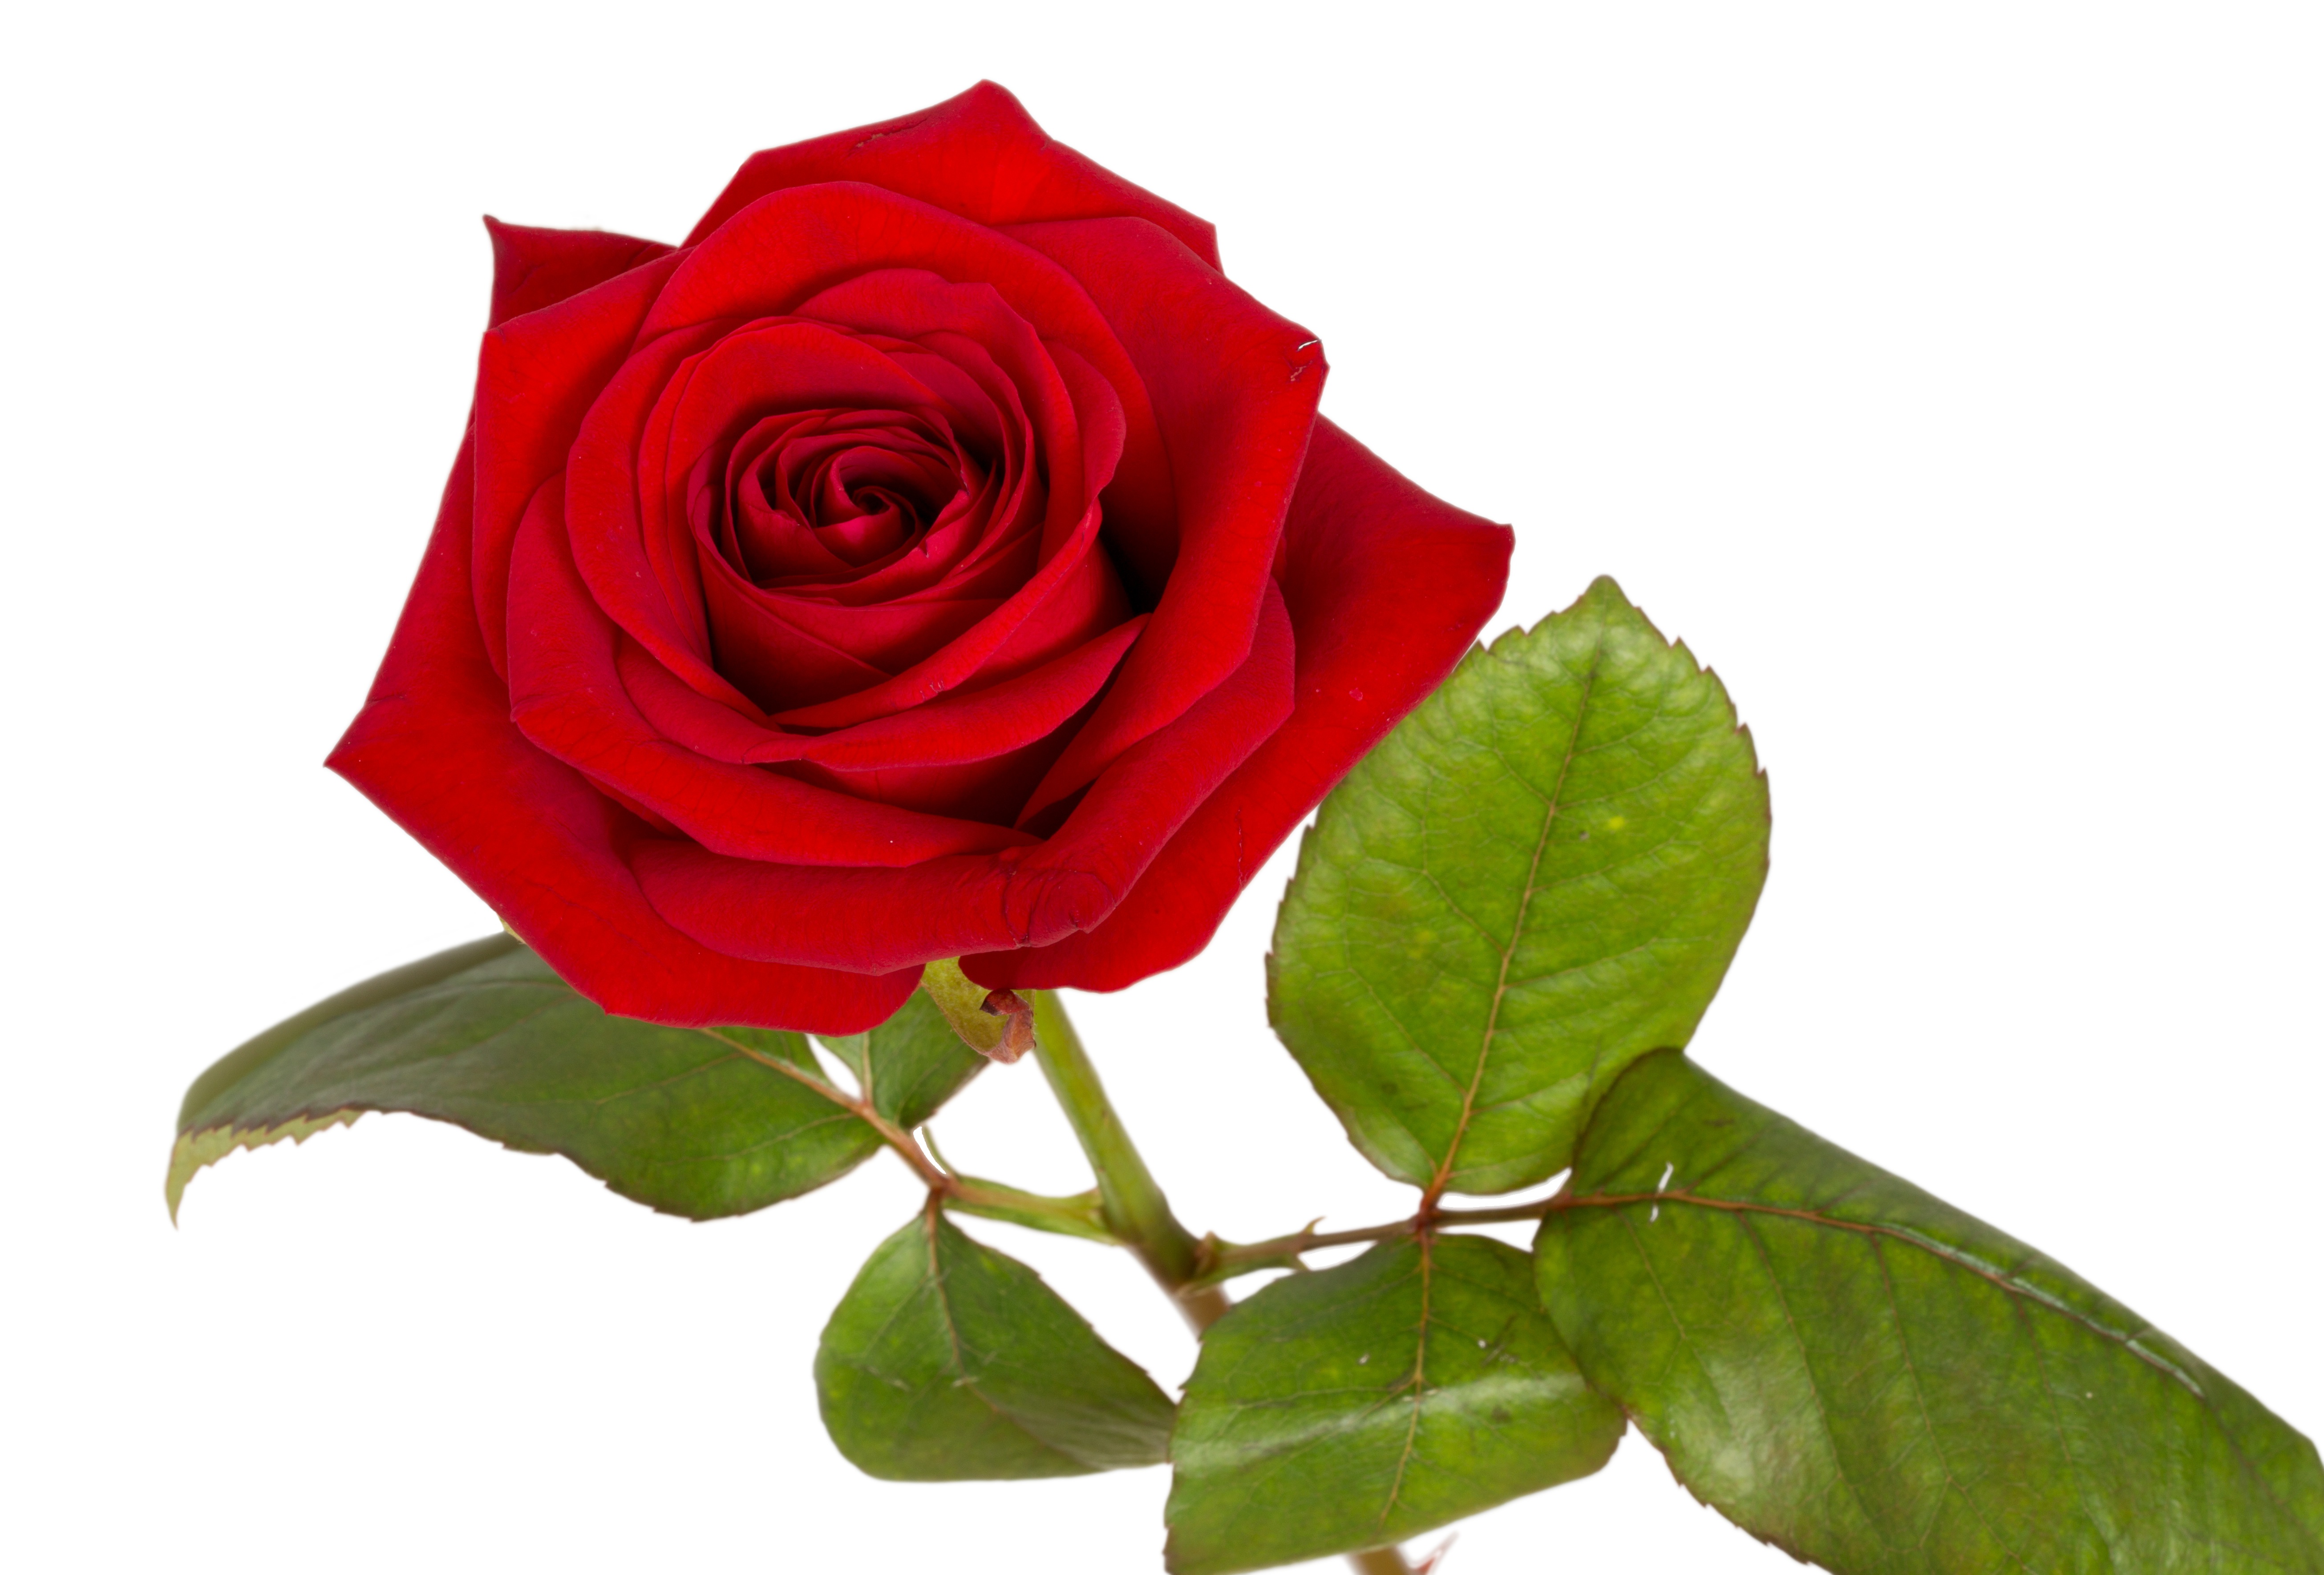
flower, rose, plant, garden roses, rose family, land plant, flowering plant, rosa centifolia, petal, rose order, floribunda